Cary Grant

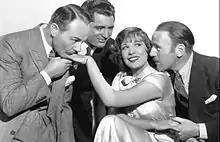
With Roland Young ("right"), Lili Damita ("center"), and Charlie Ruggles ("far left") in his debut film "This is the Night" (1932)

Grant spent the next couple of years touring the United States with "The Walking Stanleys". He visited Los Angeles for the first time in 1924, which made a lasting impression on him. The group split up and he returned to New York, where he began performing at the National Vaudeville Artists Club on West 46th Street, doing comic sketches, juggling, performing acrobatics, and as "Rubber Legs", riding a unicycle. The experience was a particularly demanding one, but it gave Grant the opportunity to improve his comic technique and to develop skills that benefitted him later in Hollywood.